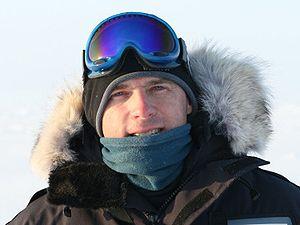
Stargate : Continuum ou La Porte des étoiles : Continuum au Québec, est un vidéofilm réalisé par Martin Wood. Tourné en 2007, il est disponible en DVD et en Blu-Ray depuis le 29 juillet 2008 en Amérique du Nord et le 10 septembre 2008 en France, au Benelux et en Suisse.
Cameron Mitchell est un personnage de fiction de la série télévisée nord-américaine Stargate SG-1. Joué par Ben Browder, le lieutenant-colonel Cameron Mitchell est introduit comme personnage principal durant le premier épisode de la saison 9. Il est alors affecté au commandement de SG-1 qui vient d’être entièrement remanié. Durant les premiers épisodes de la saison 9, Mitchell lutte pour réunir à nouveau les anciens membres de SG-1 sous son commandement. Dès ses débuts, un nouvel ennemi apparaît dans la Voie lactée : les Oris, qu’il ne cessera de combattre durant les saisons 9 et 10 jusqu’à leur fin lors du téléfilm Stargate : L'Arche de vérité. Mitchell est un pilote de chasse expérimenté et souvent impliqué dans le combat rapproché.